Alex Gaumond

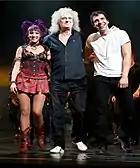
Gaumond (right) with guitarist Brian May (centre) and co-star Sabrina Aloueche (left)

In 2009 Gaumond was cast by Ben Elton, Brian May and Roger Taylor to play the lead role of Galileo Figaro in the first UK tour of their co-written musical "We Will Rock You" based on hit songs by the rock band Queen. During the 7-month tour Gaumond played at the Palace Theatre in Manchester, the Sunderland Empire, the Birmingham Hippodrome and the Bristol Hippodrome.